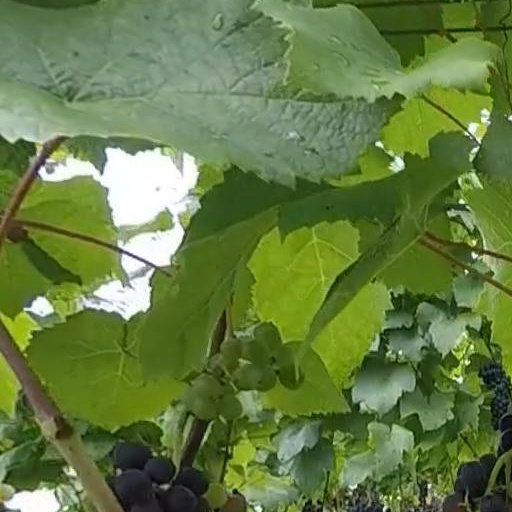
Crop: grape